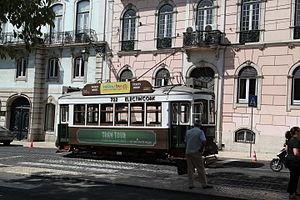
Lisbonne